2007 Giro d'Italia, Stage 12 to Stage 21

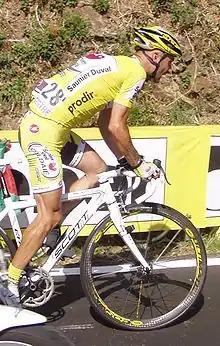
Leonardo Piepoli set a pace during this stage that cracked most of the main field.

In the front of the race, Le Boulanger was the first over the Agnello, winning the prize that went with conquering the "Cima Coppi". Riblon followed 1'30" behind him; the group of overall favorites was still 13 minutes behind at the summit of the climb. Piepoli's pacemaking on the ascent had succeeded in whittling the group down to just himself, Gilberto Simoni, Damiano Cunego, Danilo Di Luca, Mazzoleni, Andy Schleck, and Stefano Garzelli. Riccardo Riccò, Savoldelli, Yaroslav Popovych, and overnight race leader Andrea Noè had all been in this group at the beginning of the climb, but were all eventually cracked by the pace.